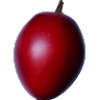
Label: Tamarillo 1